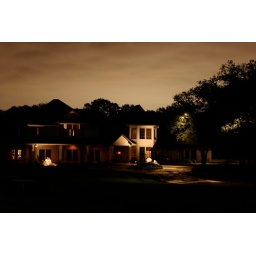
Four lights on rocks in front beds shine on house, lights in trees to illuminate driveway